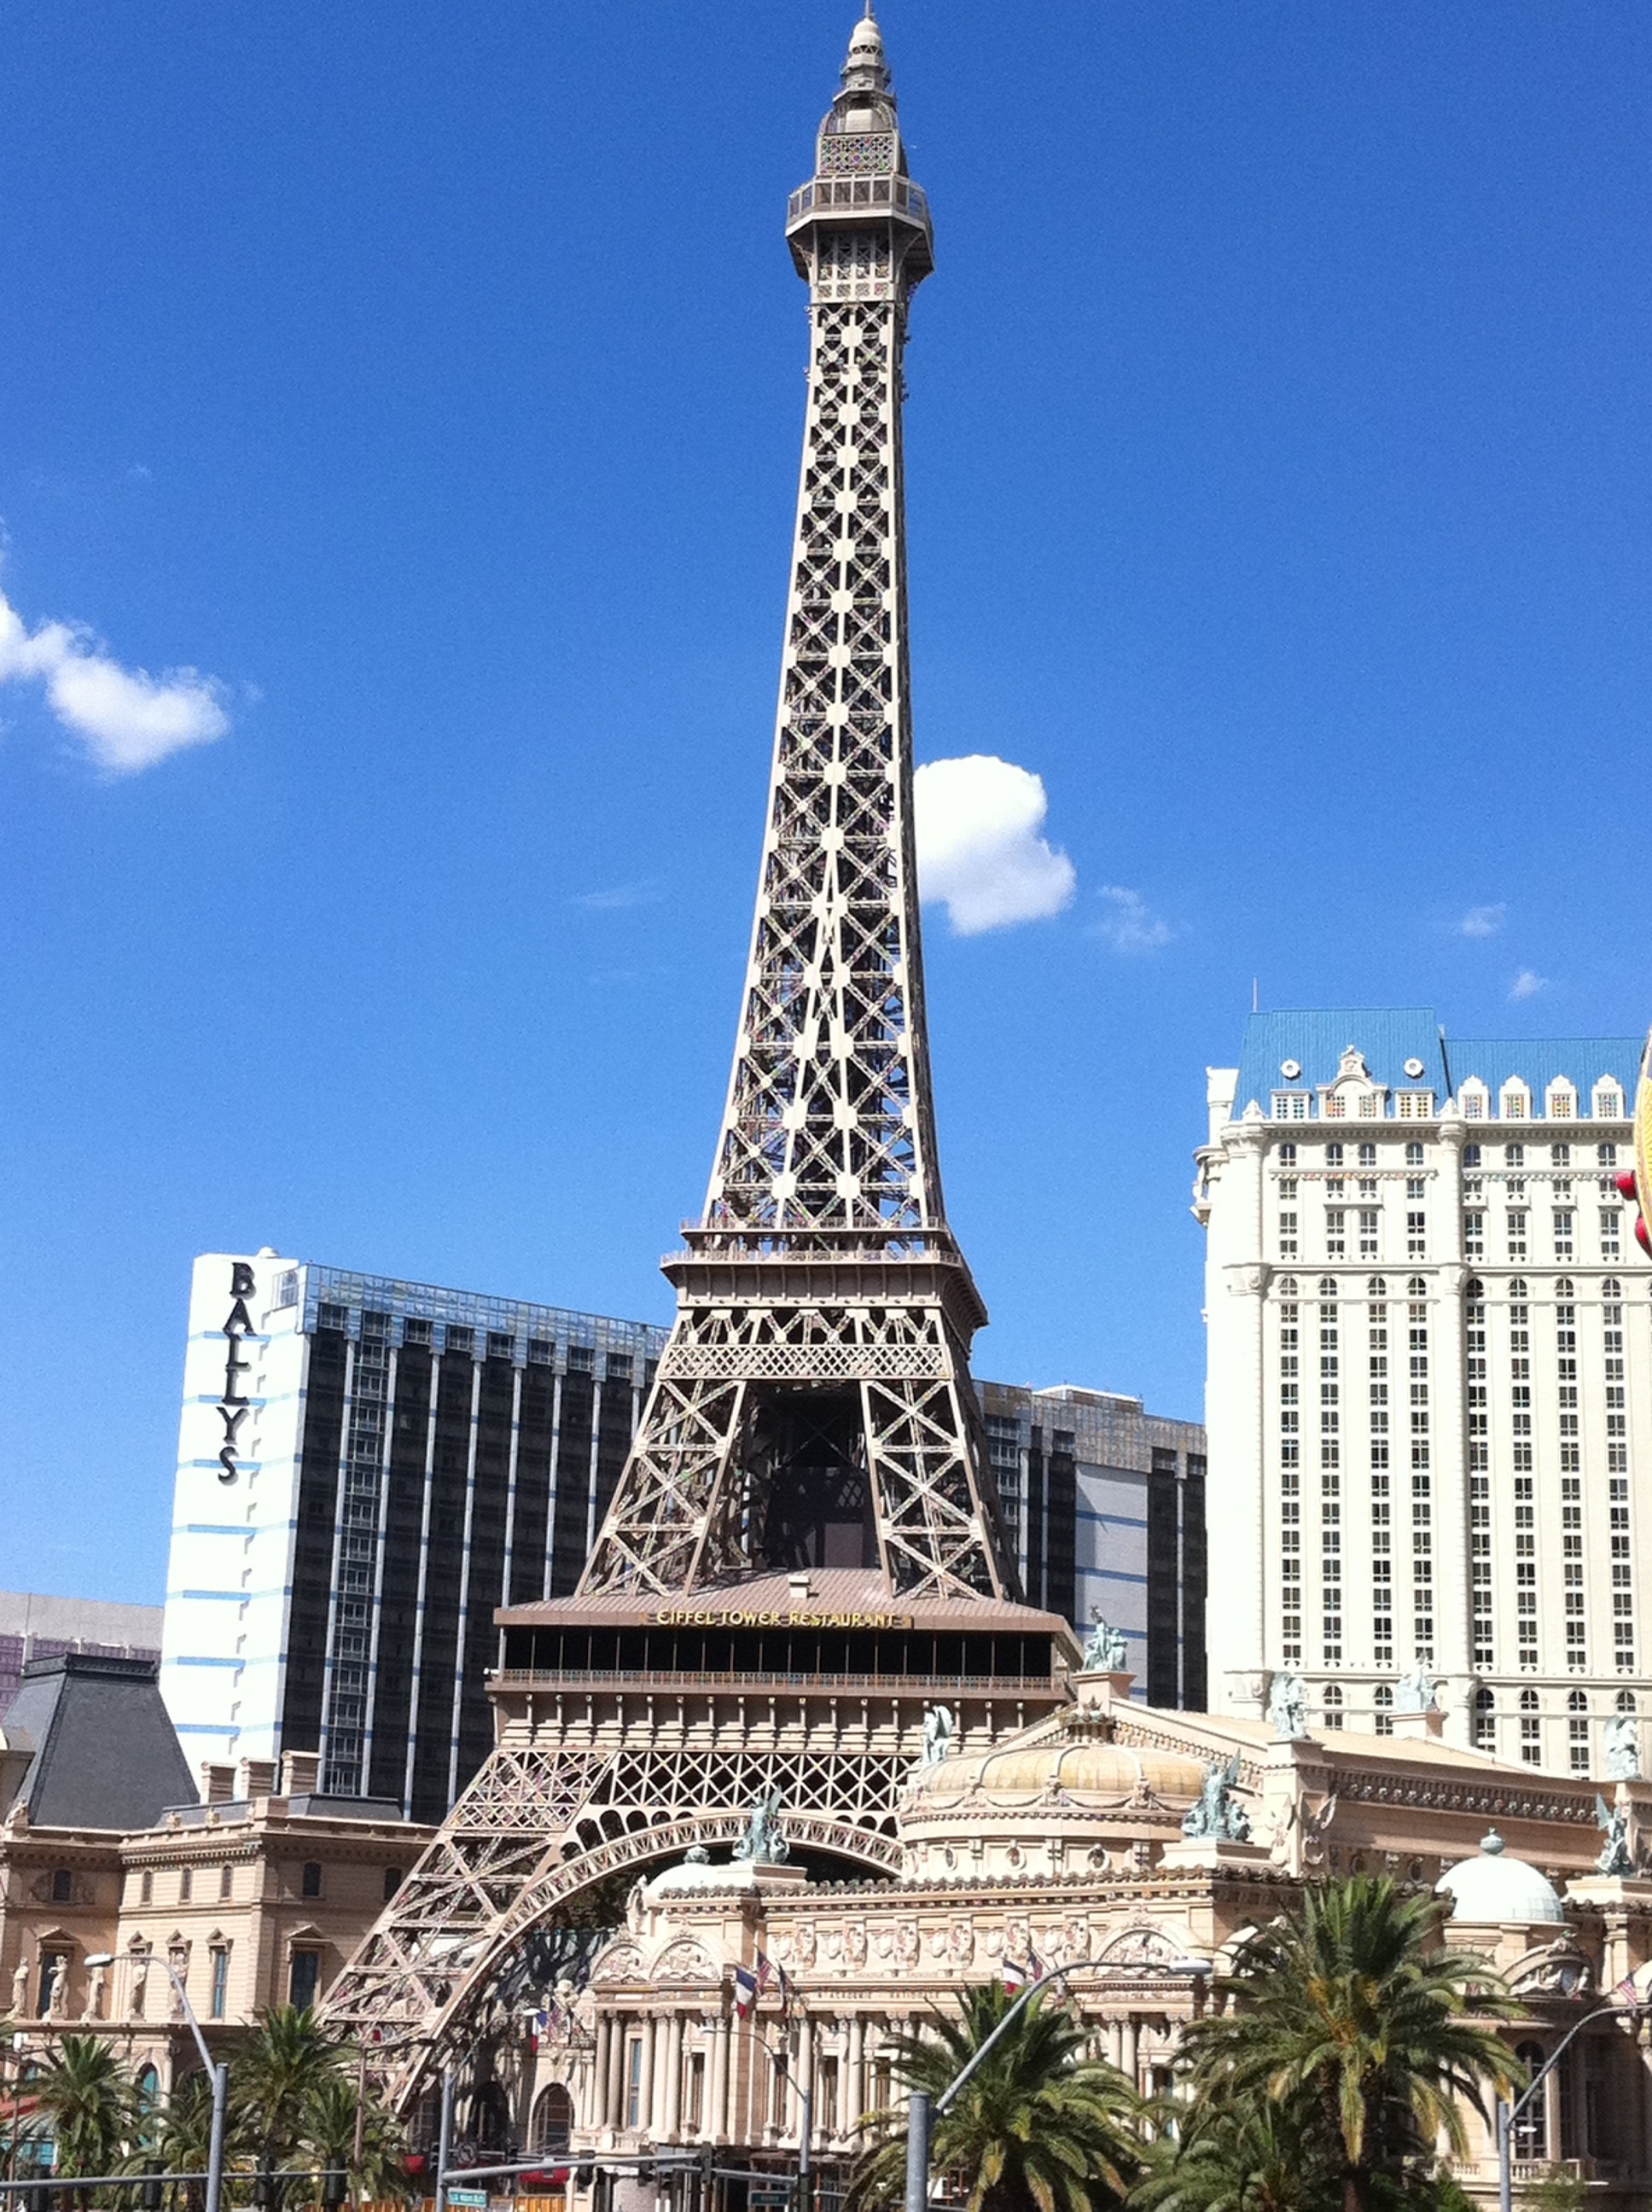
skyline, city, eiffel tower, paris, skyscraper, monument, cityscape, downtown, tower, plaza, landmark, tower block, clock tower, spire, vegas, metropolis